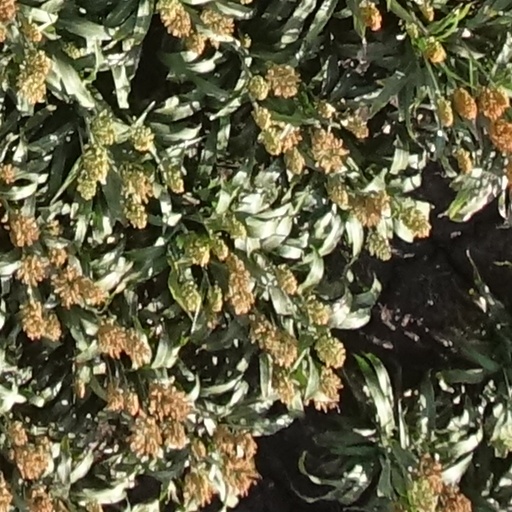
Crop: sorghum